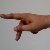
The image shows a hand gesture representing the letter 'P' in Indian Sign Language.